Hurricane Sandy

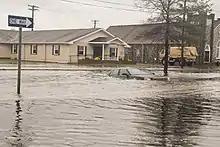
Flooding in Crisfield, Maryland

The Supreme Court and the United States Government Office of Personnel Management were closed on October 30, and schools were closed for two days. MARC train and Virginia Railway Express were closed on October 30, and Metro rail and bus service were on Sunday schedule, opening at 2 p.m., until the system closes.